1757 heatwave

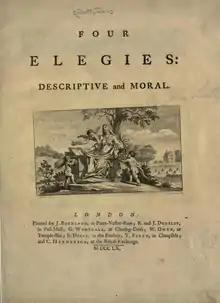
The cover page of John Scott of Amwell's "Four Elegies: Descriptive and Moral" published in 1760, Elegy II reflects on the 1757 heat wave.

Quaker poet John Scott of Amwell wrote of the heat wave in his 1760 "Four Elegies: Descriptive and Moral,", with Elegy II "written in the hot weather, July, 1757." It included stanzas such as "Lost is the lively Aspect of the Ground; Low are the Springs, the reedy Ditches dry; No verdant Spot in all the Vale is found; Save what yon Stream's unfailing Stores supply."